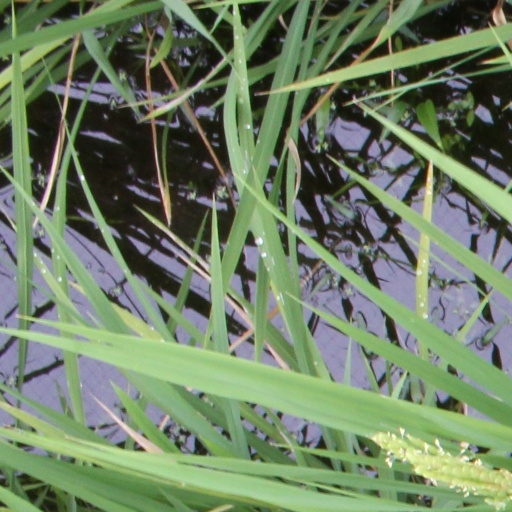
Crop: rice